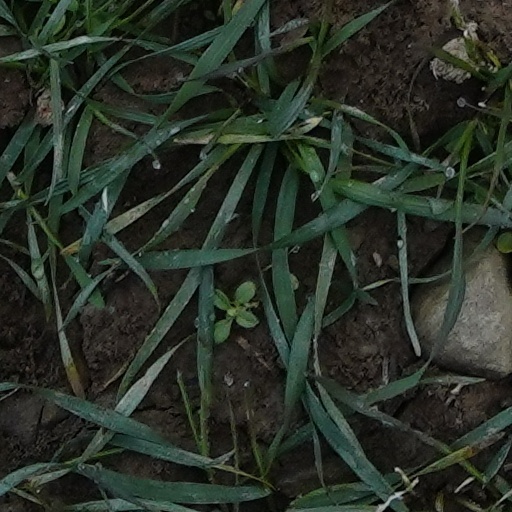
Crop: wheat